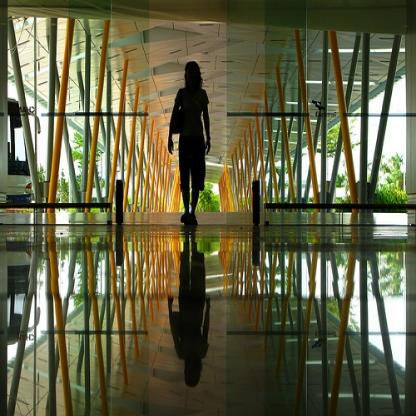
Scene: Indoor